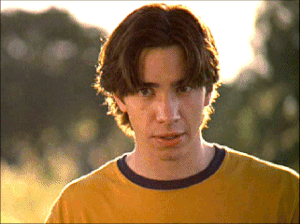
Acteur Américain
Justin Long, né le 2 juin 1978 à Fairfield dans le Connecticut, est un acteur, producteur et scénariste américain.